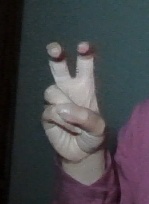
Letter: toot